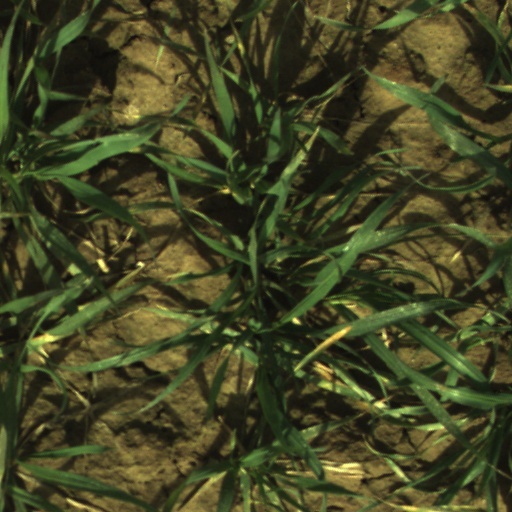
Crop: wheat